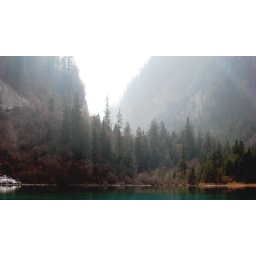
This picture does no justice. The water below should be a crystal blue, and the sky should be blue and the trees should be greener.